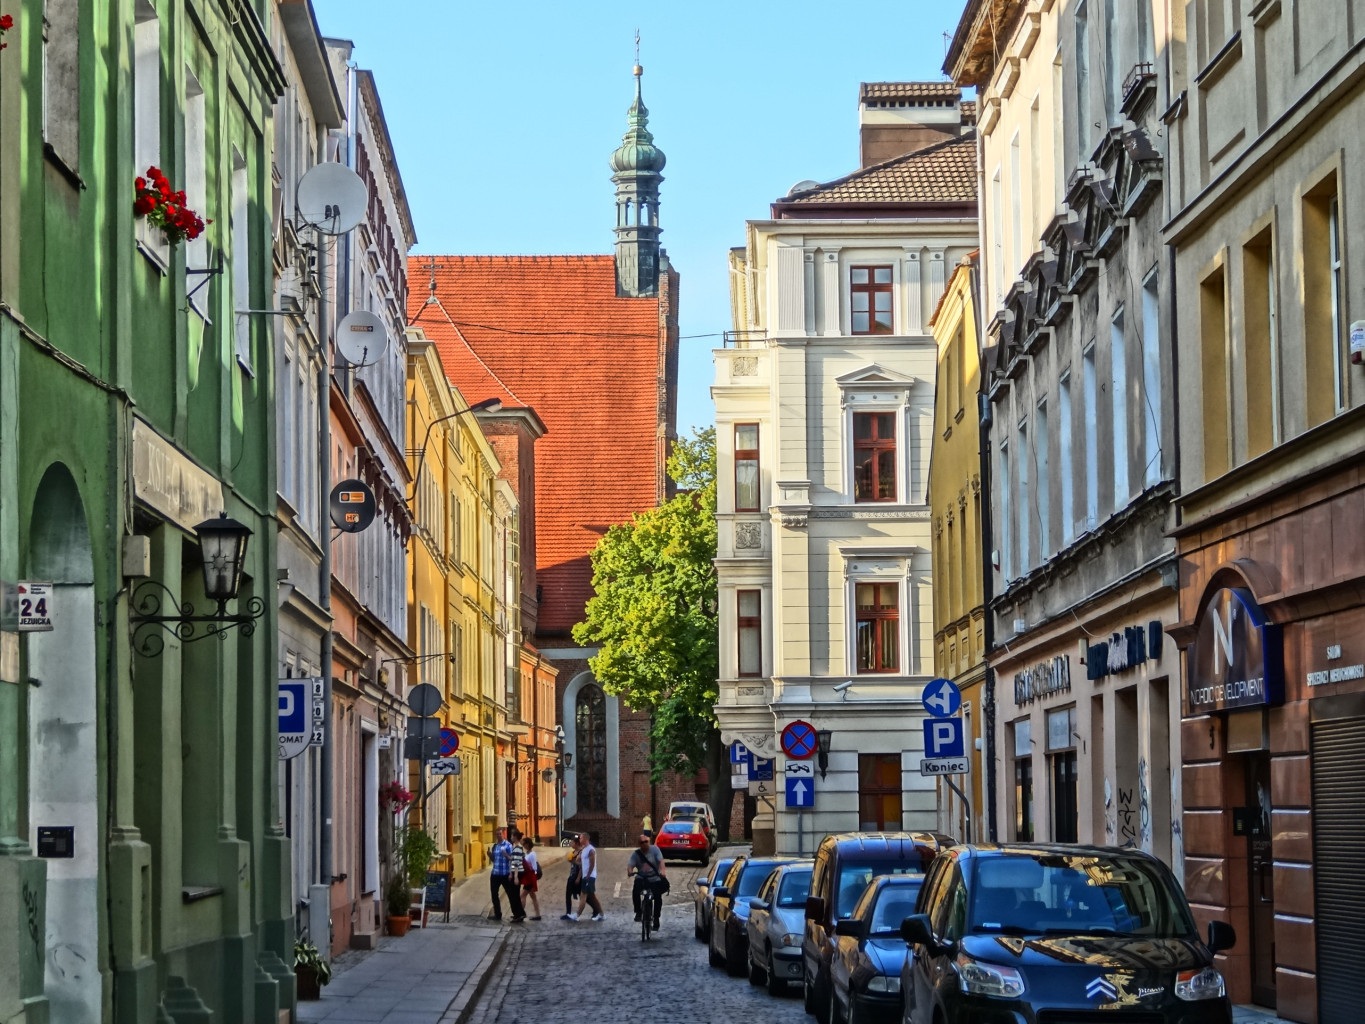
architecture, road, street, town, alley, city, cityscape, downtown, facade, lane, waterway, infrastructure, picturesque, poland, neighbourhood, urban area, residential area, bydgoszcz, human settlement, jezuicka street